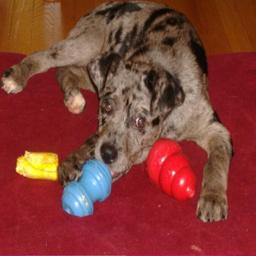
Animal: dogs